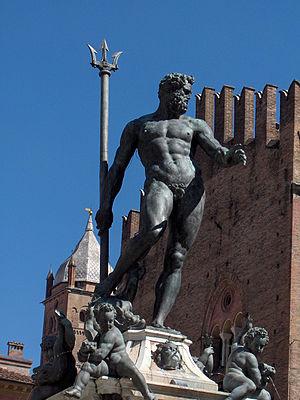
Bologne et de la province de même nom et l'une des principales villes d'Italie. Bologne compte environ 390 000 habitants (les Bolonais) et son aire urbaine regroupe 1 005 000 habitants.
Le Feriale Duranum constitue un calendrier des observances religieuses pour une garnison militaire romaine de Doura-Europos sur l’Euphrate, en Syrie romaine, sous le règne de Sévère Alexandre.